Jayne Anne Phillips

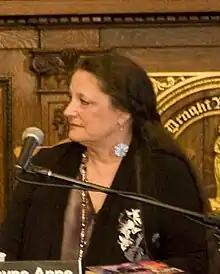

Jayne Anne Phillips (born July 19, 1952) is an American Pulitzer Prize-winning novelist and short story writer who was born in the small town of Buckhannon, West Virginia. She is a former English professor at Rutgers-Newark from 2005 to 2020 and helped establish the MFA program at Rutgers University-Newark.